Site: brandenburg
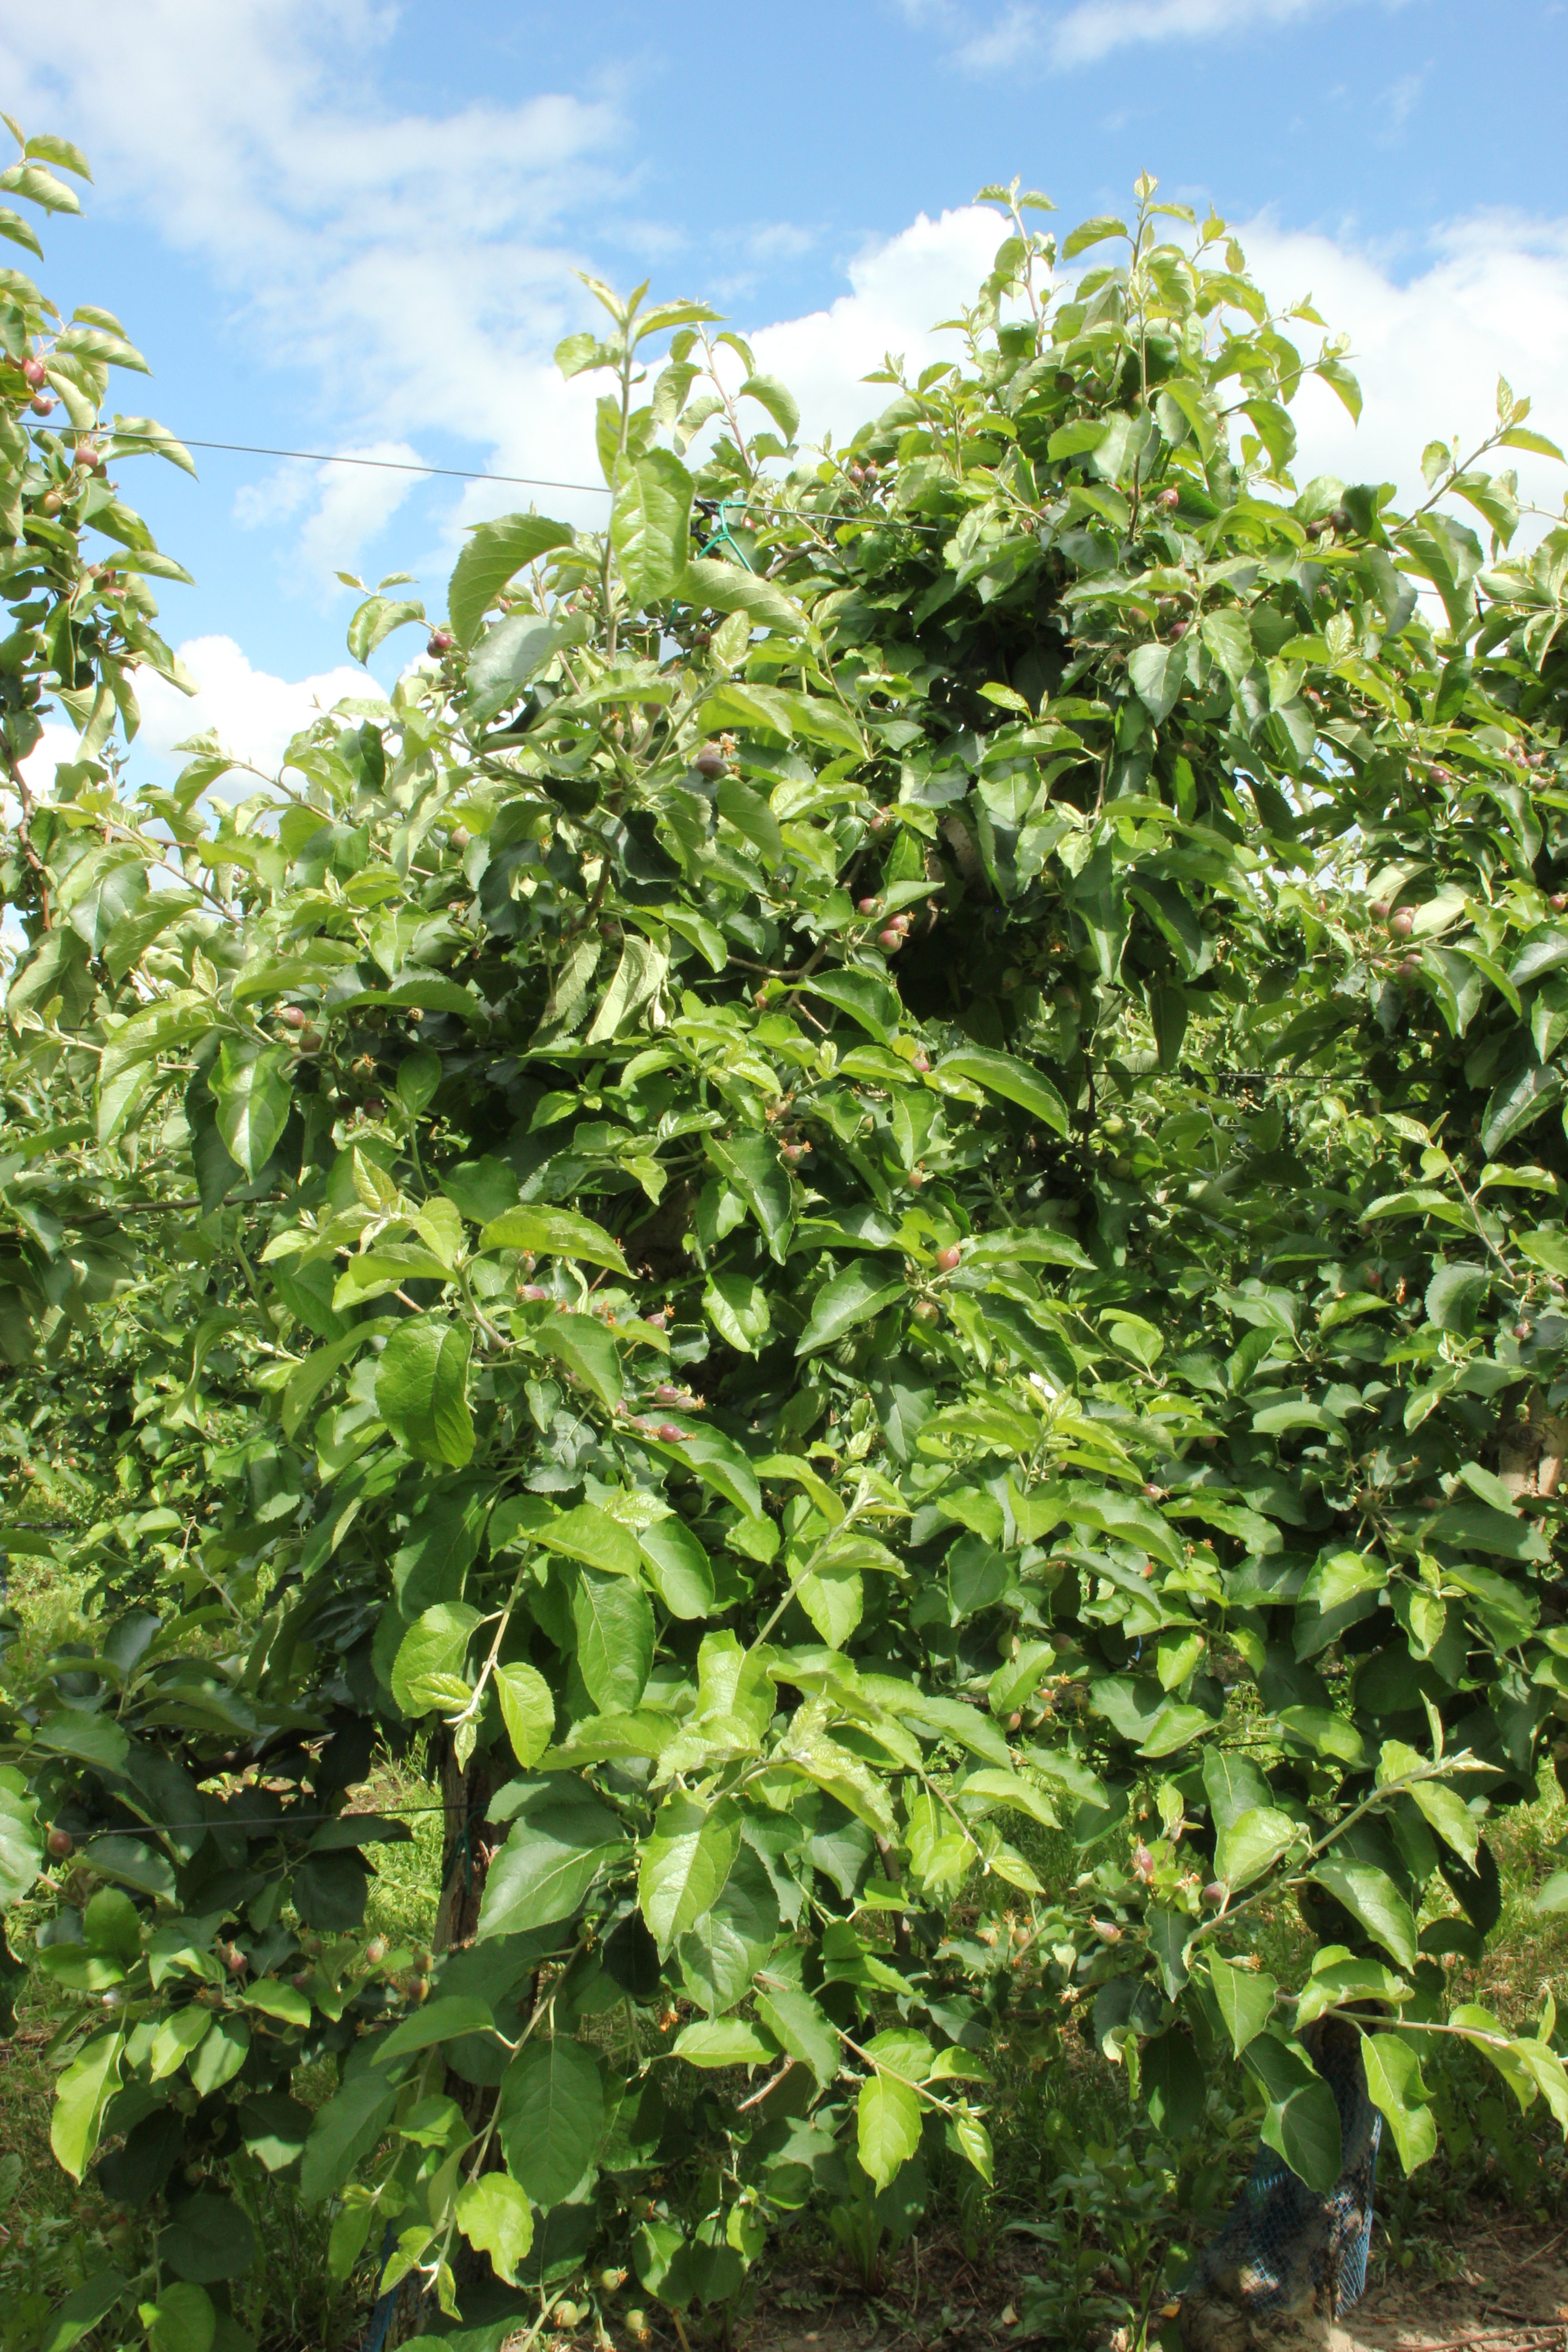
Growth stage (BBCH 72): Development of fruit